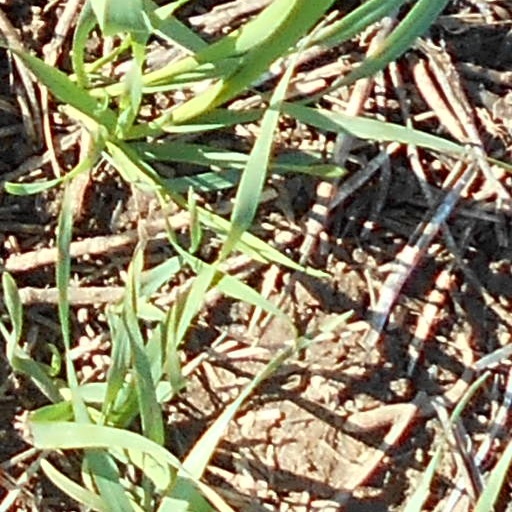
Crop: wheat